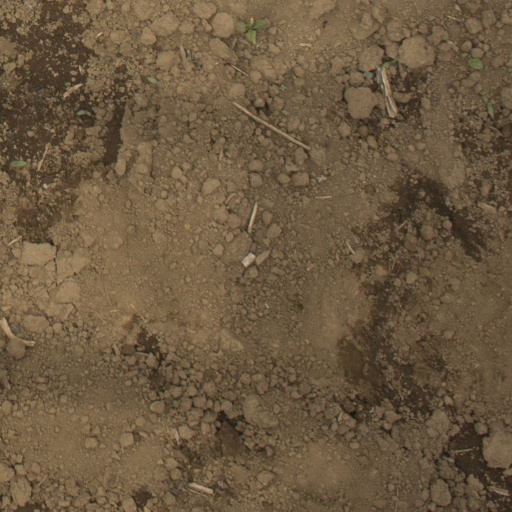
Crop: Jerusalem artichoke